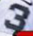
Number: 3